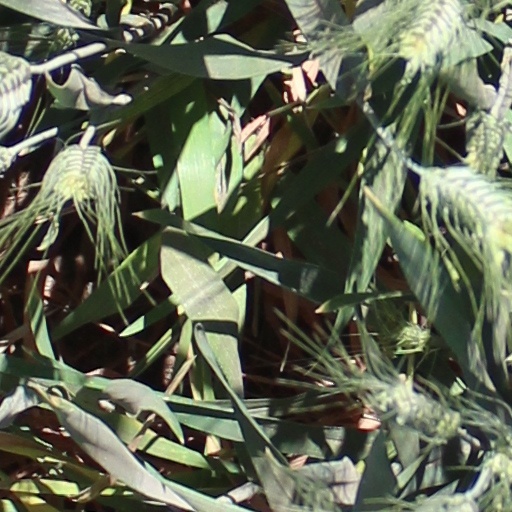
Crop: wheat